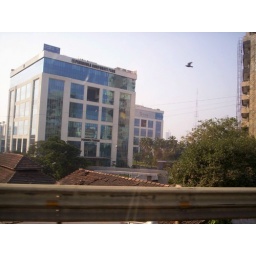
Swanky commercial buildings coexist with traditional houses in prime locality of MUmbai. View from the flyover.